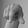
ASL letter: Q